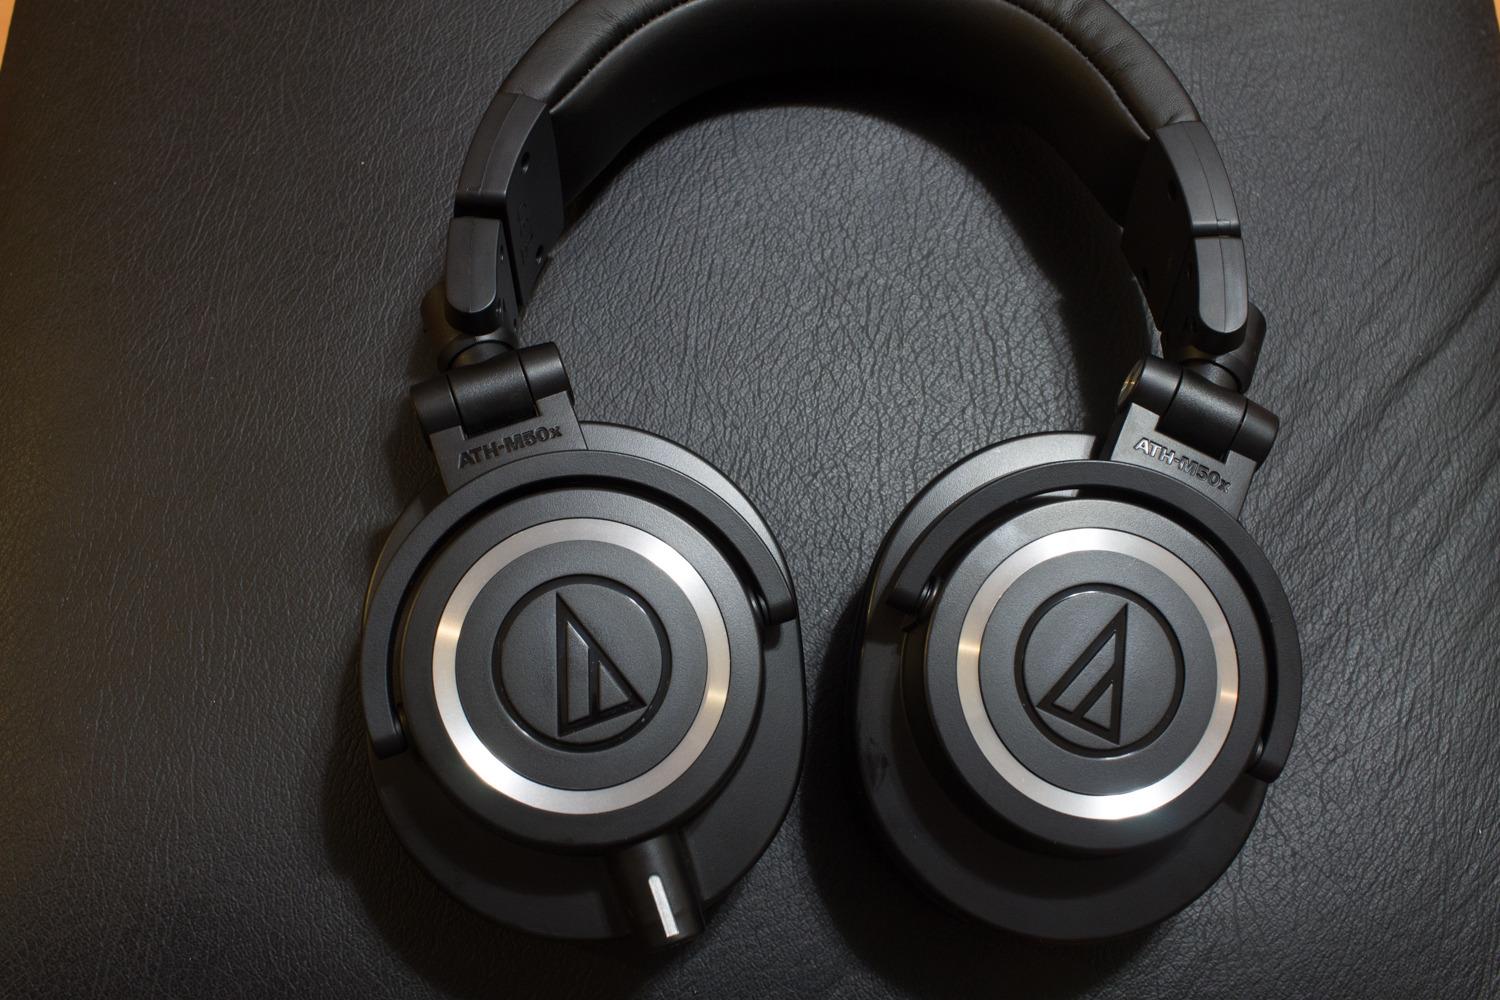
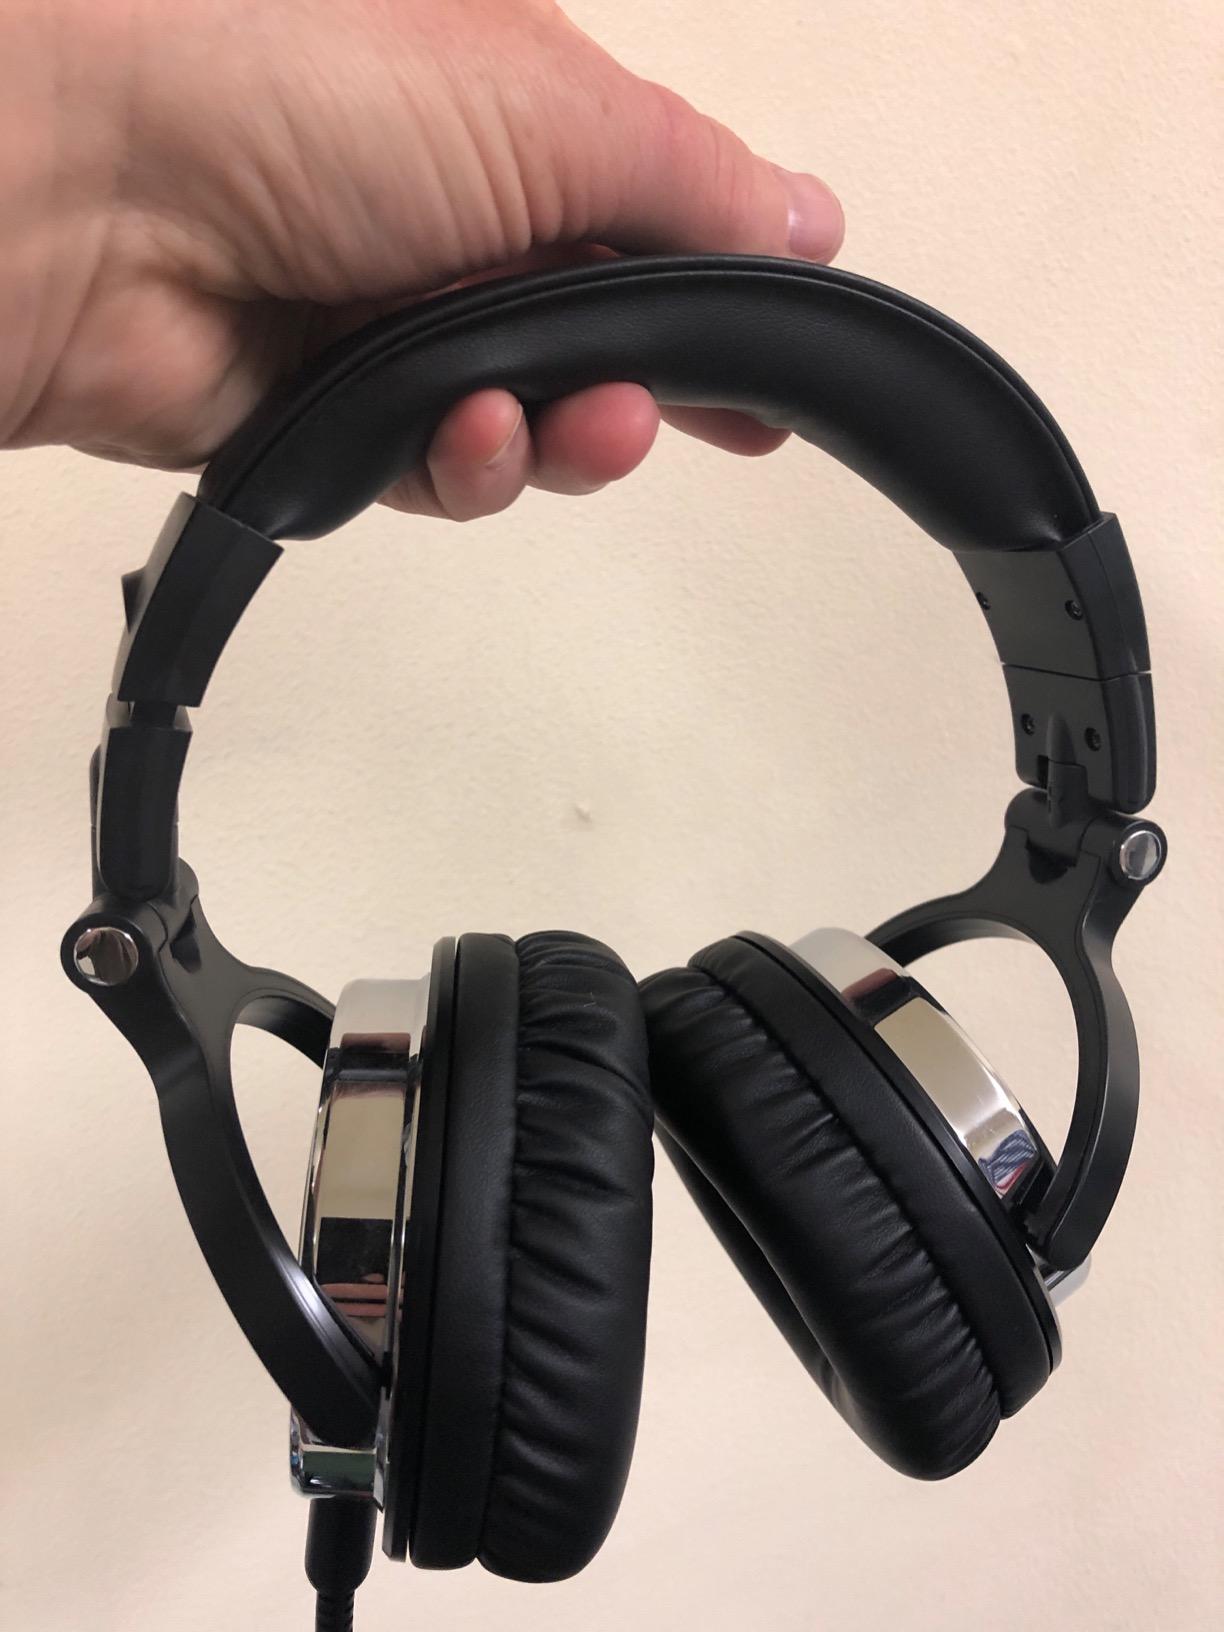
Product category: headphones
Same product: no